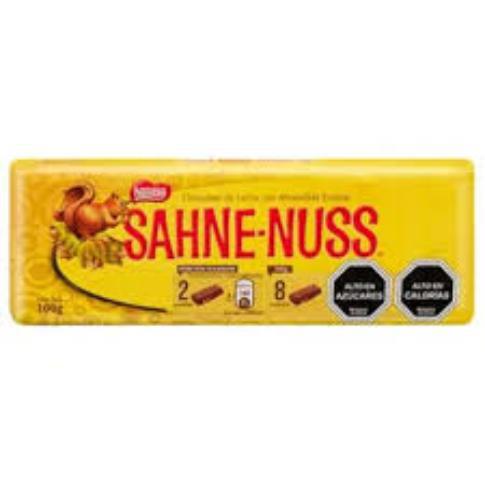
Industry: Food